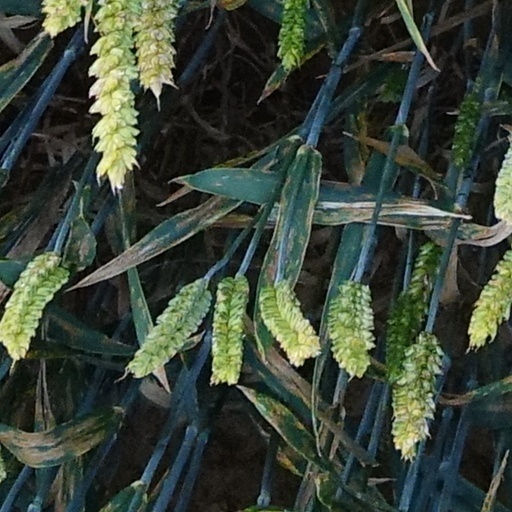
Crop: wheat